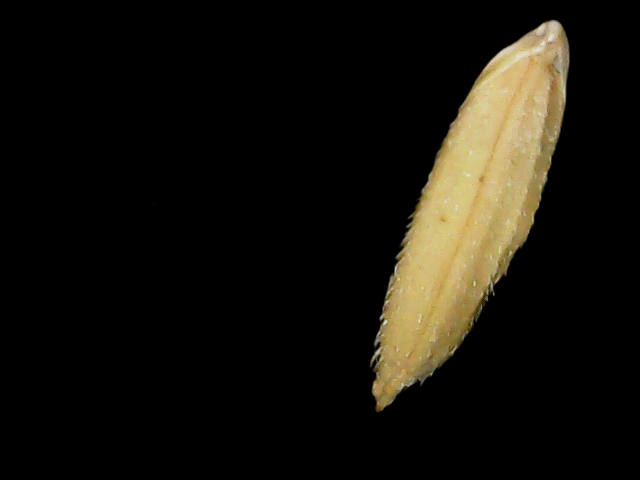
Rice variety: Binadhan14